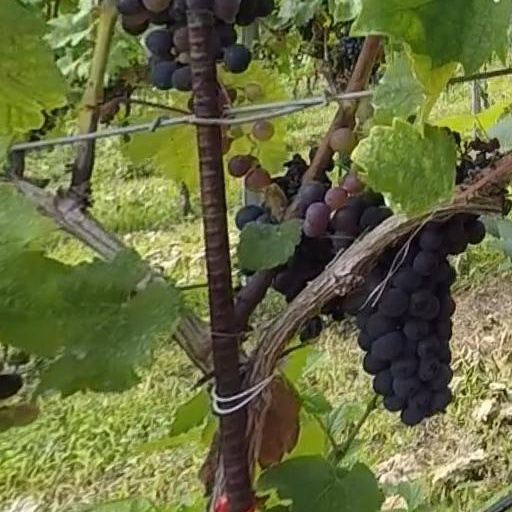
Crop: grape